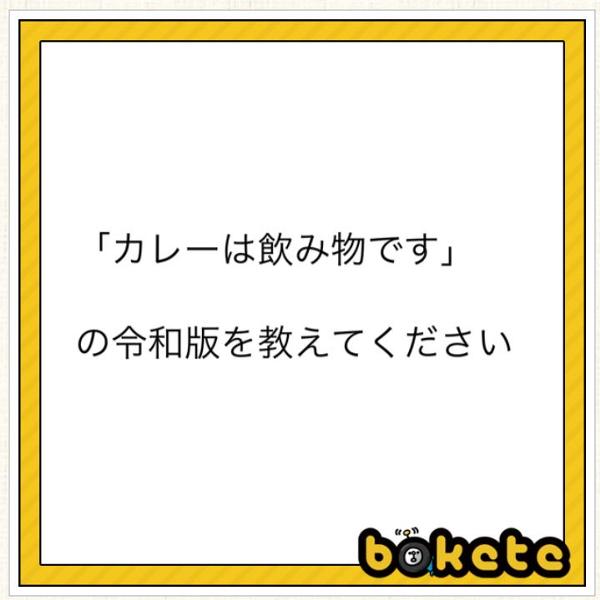
回答: ドリンクは飲み物です